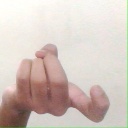
अक्षर: ज